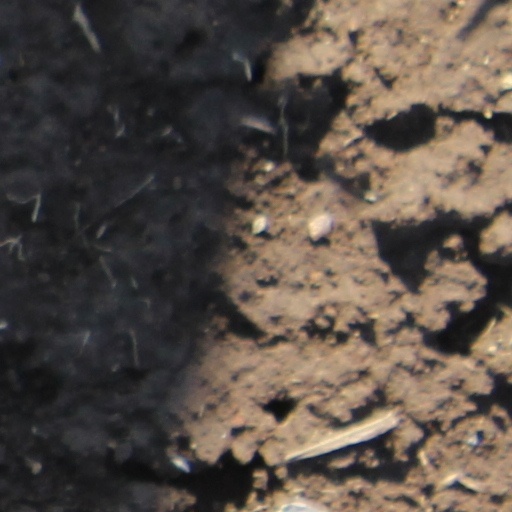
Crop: wheat